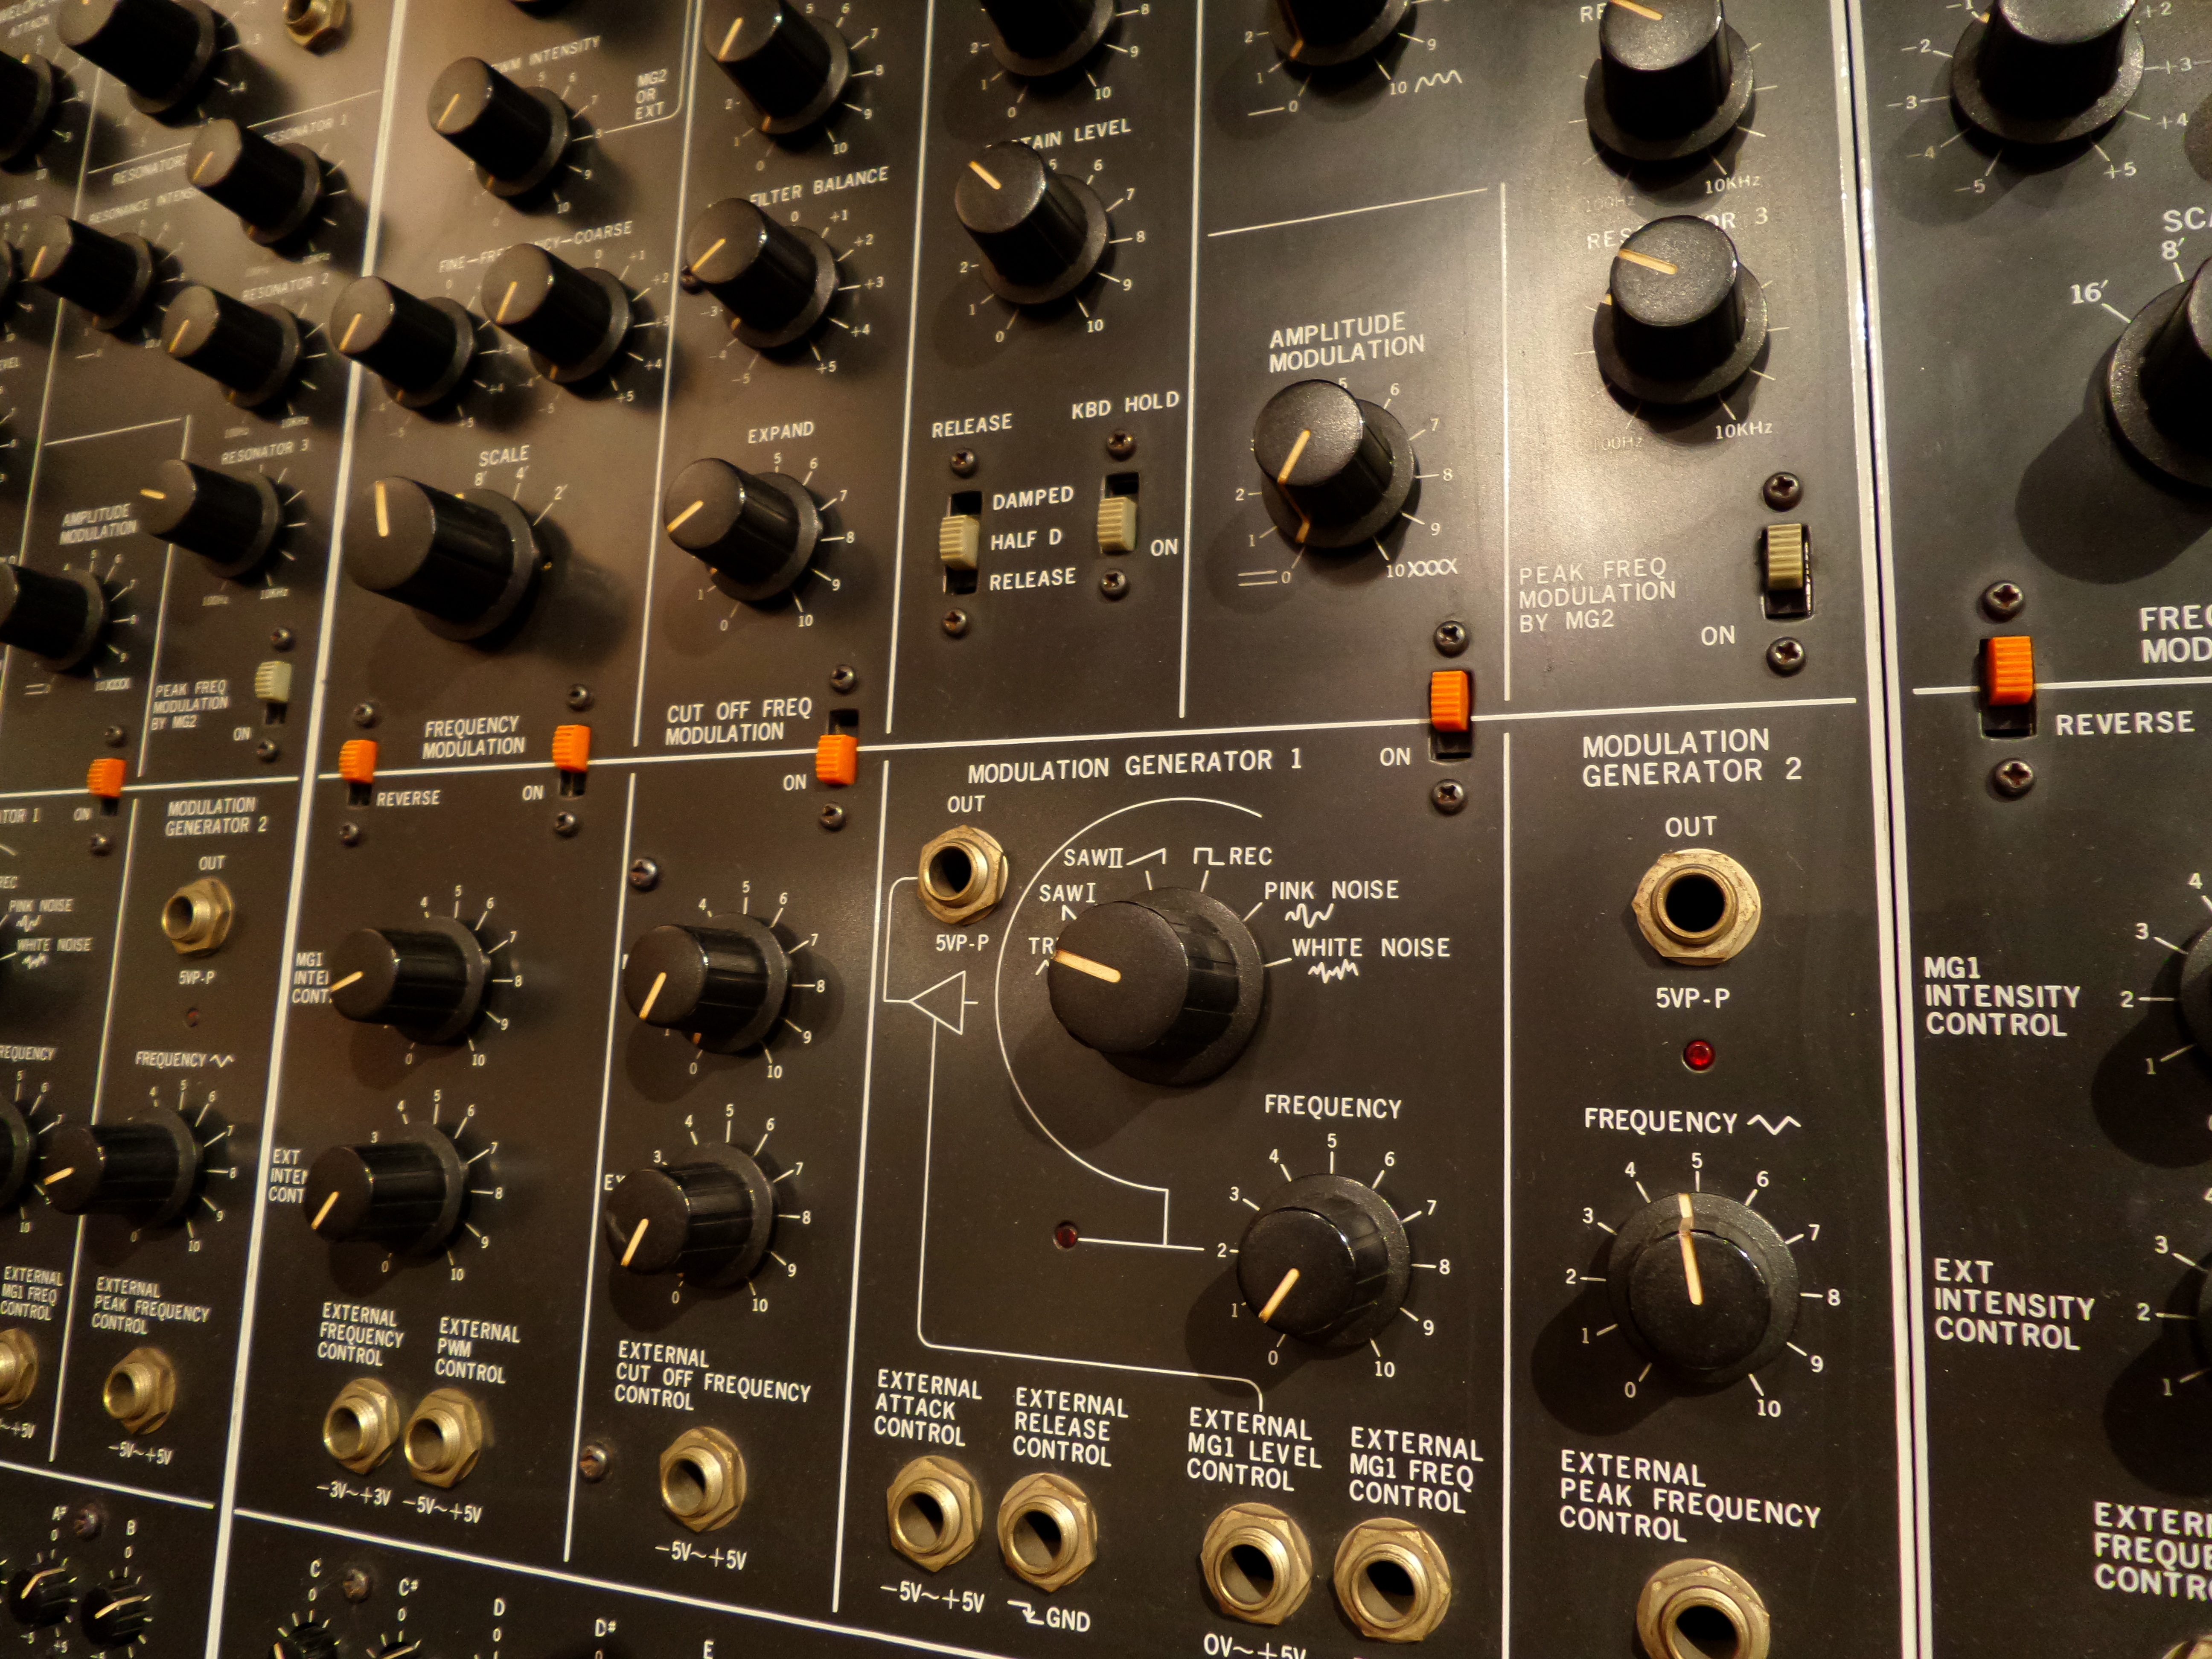
technology, analog, museum, musical instrument, electronics, audio, synthesizer, synthetizer, moog, audio equipment, sound mixer, electronic instrument, analog synthesizer, mixing console